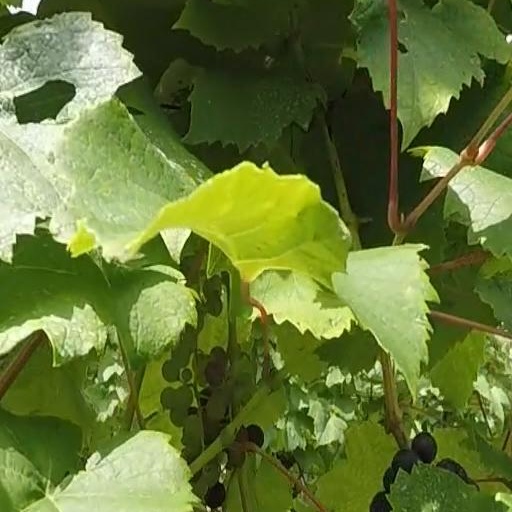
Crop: grape